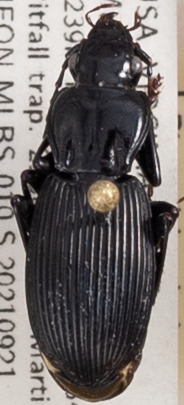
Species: Pterostichus lachrymosus
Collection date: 2021-09-21
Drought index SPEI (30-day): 1.46
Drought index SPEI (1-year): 0.688
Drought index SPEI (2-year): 1.69